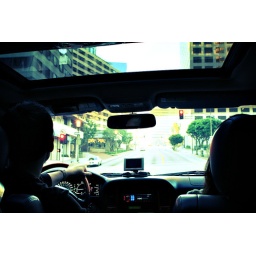
some of the photos that i took while in the car or on the plane